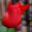
Label: tulip